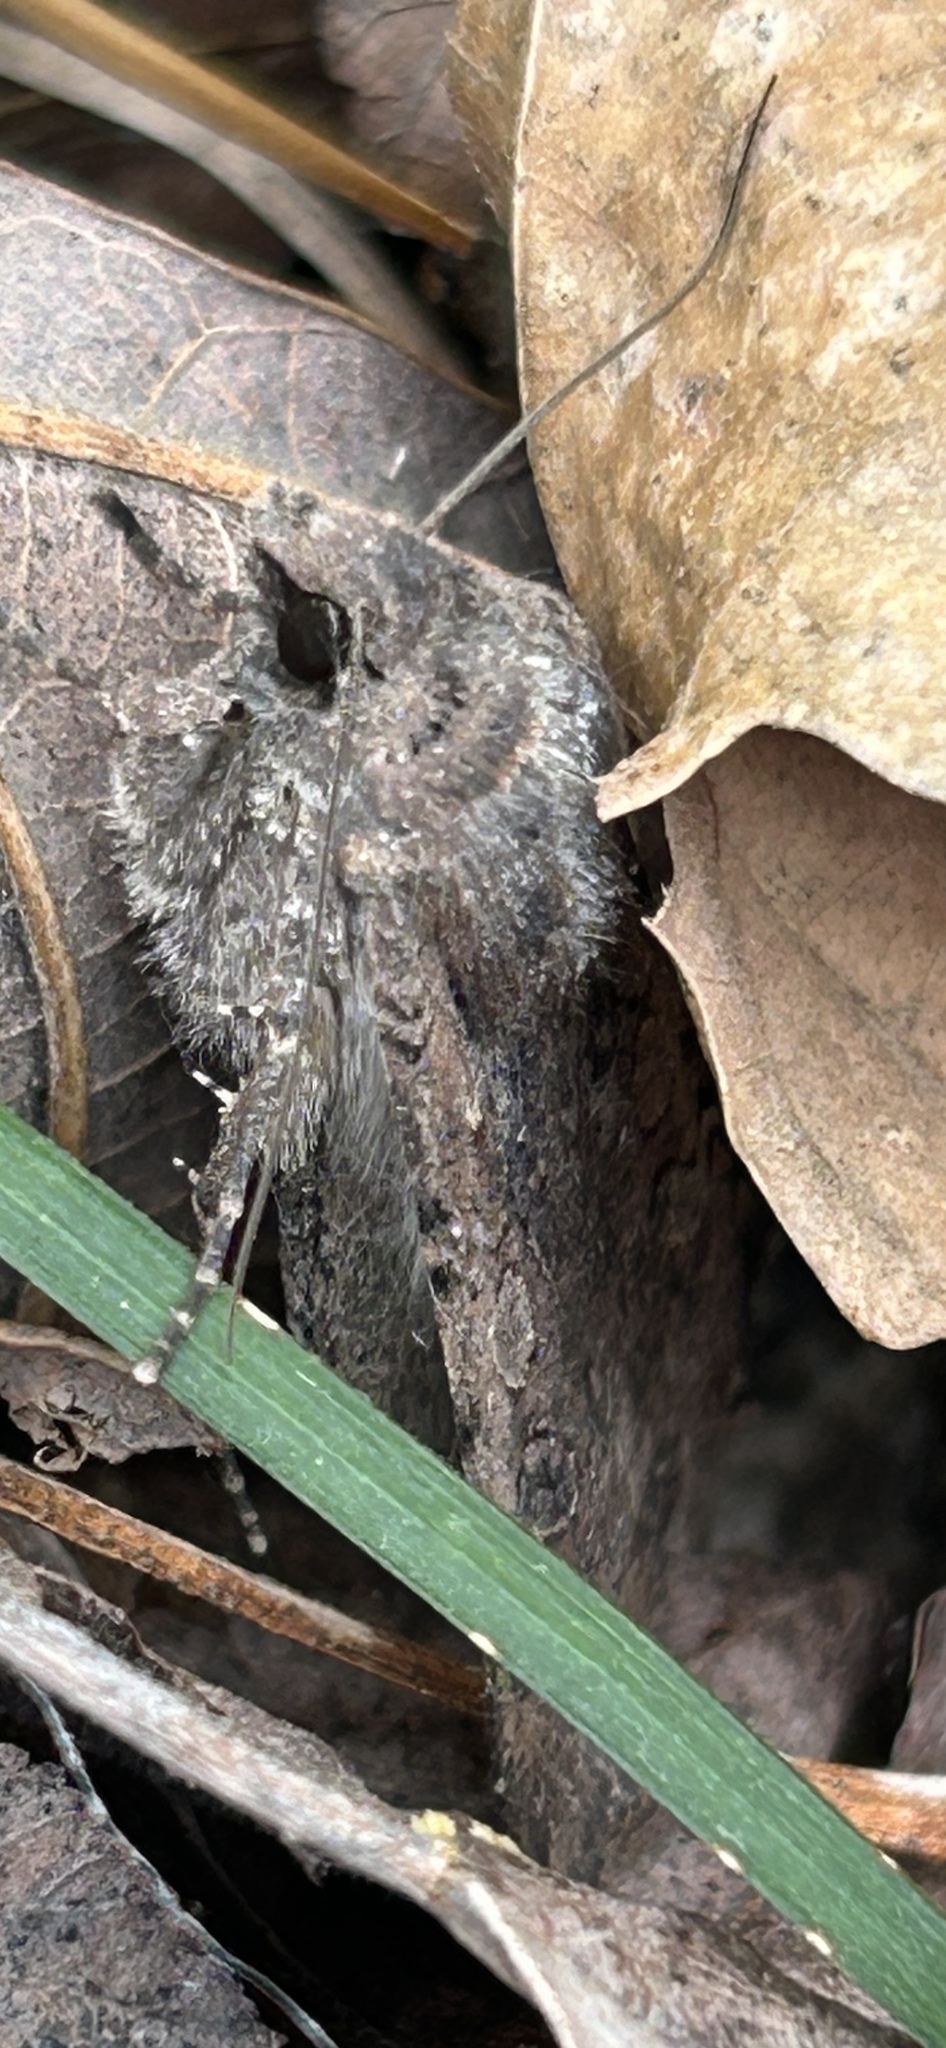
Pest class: cutworms